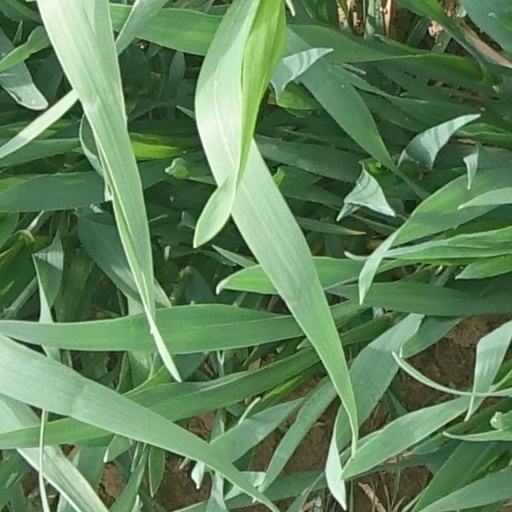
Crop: wheat